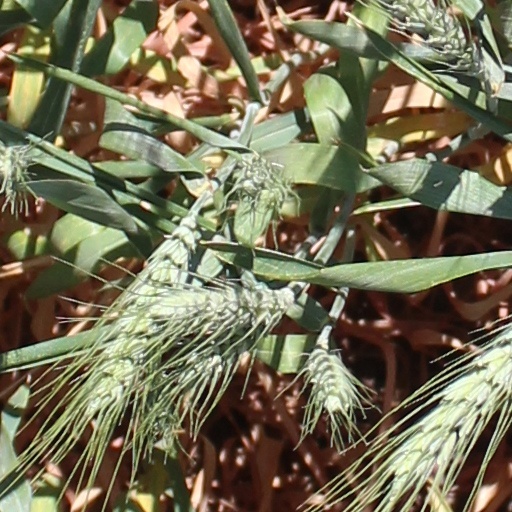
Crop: wheat